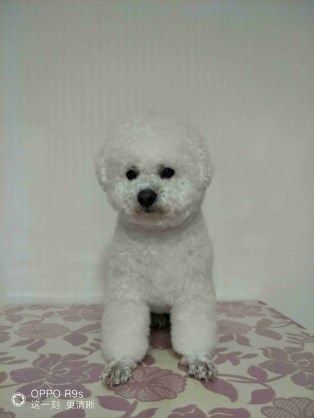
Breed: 3083-n000117-Bichon_Frise